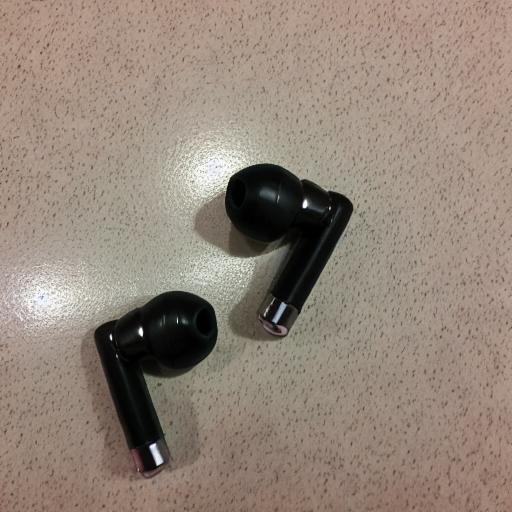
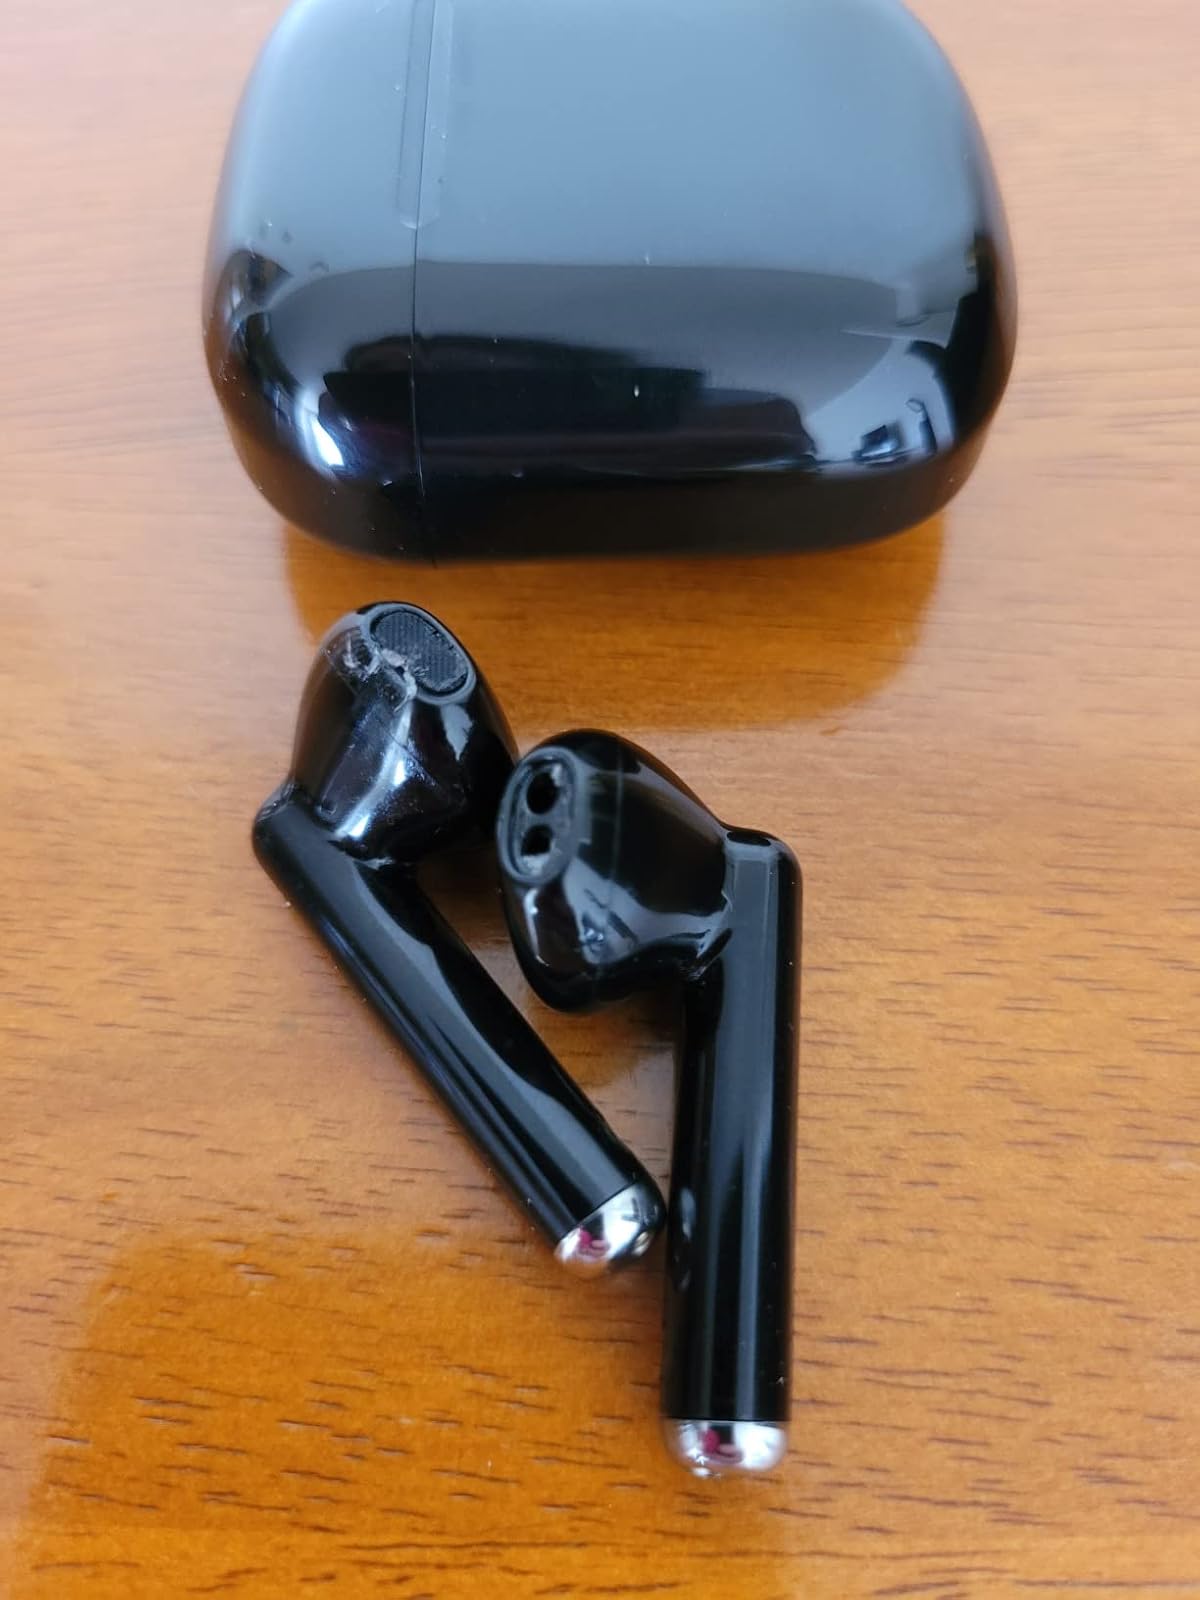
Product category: earbuds
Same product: no